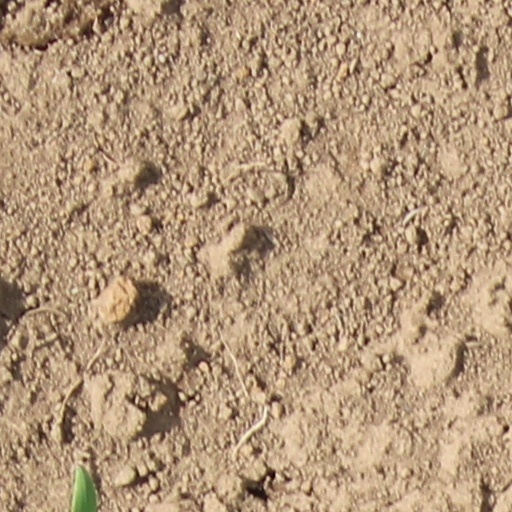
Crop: wheat